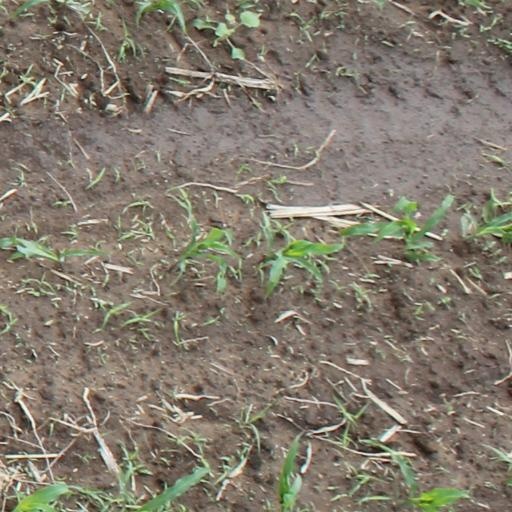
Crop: maize; corn